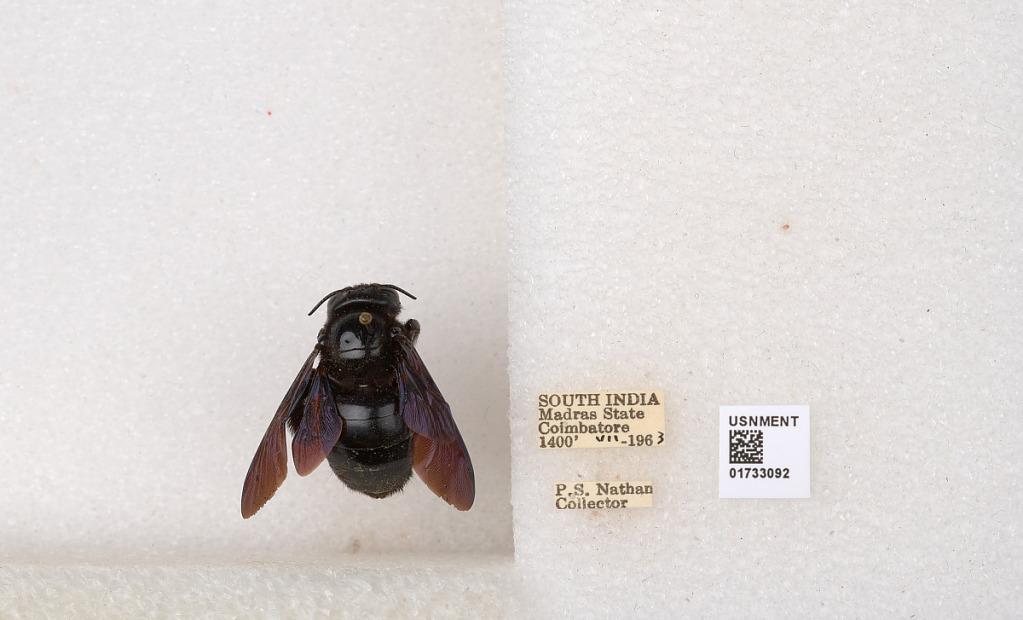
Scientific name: Xylocopa (Ctenoxylocopa) fenestrata (Fabricius)
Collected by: P. Nathan
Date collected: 1963-7-1
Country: India
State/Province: Tamil Nadu
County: Coimbatore
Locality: Coimbatore